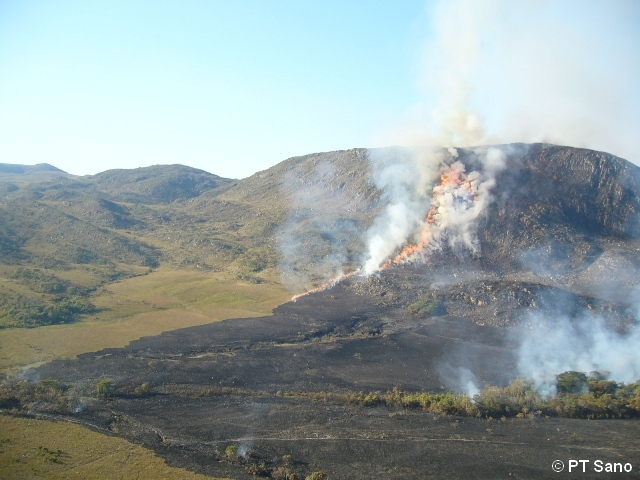
Fire: yes
Smoke: yes